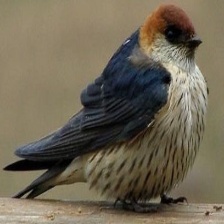
Species: STRIPPED SWALLOW
Scientific name: CECROPIS ABYSSINICA